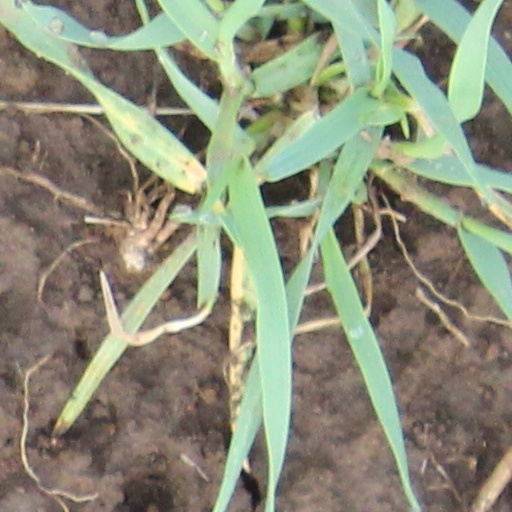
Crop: wheat